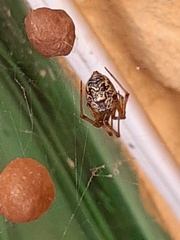
Species: Parasteatoda_tepidariorum